Aldgate Pump

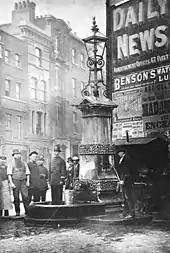
The pump in 1874

Served by one of London's many underground streams, the water was praised for being "bright, sparkling, and cool, and of an agreeable taste". These qualities were later found to be derived from decaying organic matter from adjoining graveyards, and the leaching of calcium from the bones of the dead in many new cemeteries in north London through which the stream ran from Hampstead. On its relocation in 1876, the New River Company changed the supplies to mains water.